Dyskinetic cerebral palsy

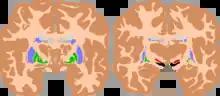
The basal ganglia plays essential roles in voluntary motor function. Various forms of damage to the basal ganglia can cause a range of movement disorders.

Dyskinetic cerebral palsy (DCP), also known as athetoid cerebral palsy or ADCP, is a subtype of cerebral palsy that is characterized by dystonia, choreoathetosis, and impaired control of voluntary movement. Unlike spastic or ataxic cerebral palsies, dyskinetic cerebral palsy is characterized by both hypertonia and hypotonia, due to the affected individual's inability to control muscle tone. Clinical diagnosis of ADCP typically occurs within 18 months of birth and is primarily based upon motor function and neuroimaging techniques. While there are no cures for ADCP, some drug therapies as well as speech therapy, occupational therapy, and physical therapy have shown capacity for treating the symptoms.